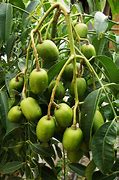
Label: others